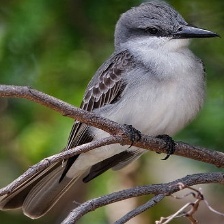
Species: GRAY KINGBIRD
Scientific name: TYRANNUS DOMINICENSIS